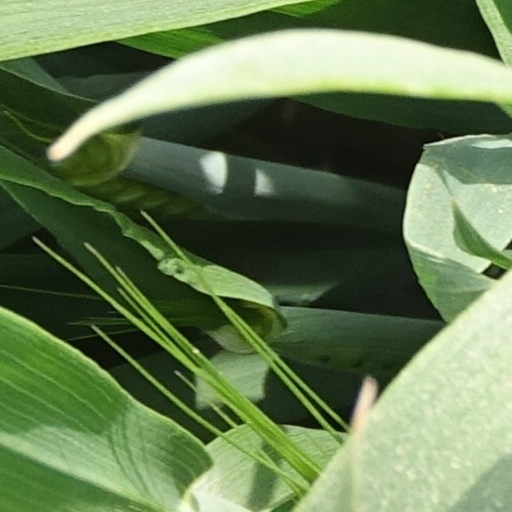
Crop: wheat